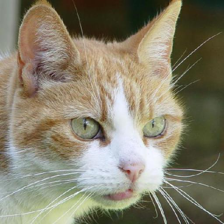
Label: animals